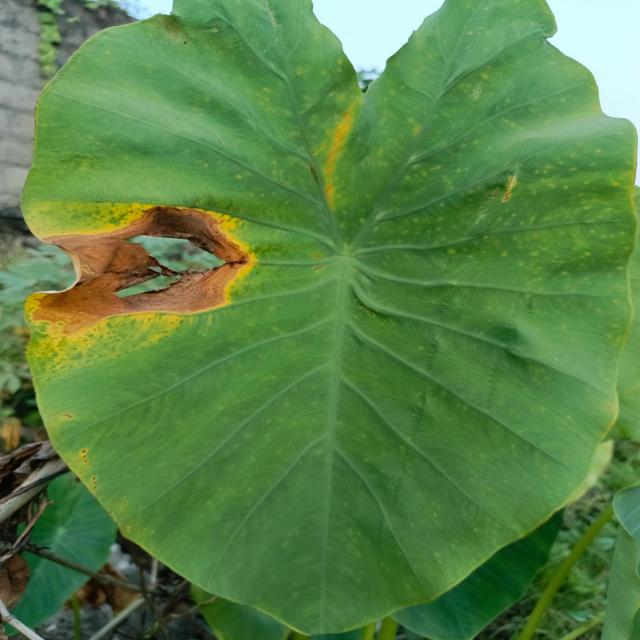
Label: Late_Blight